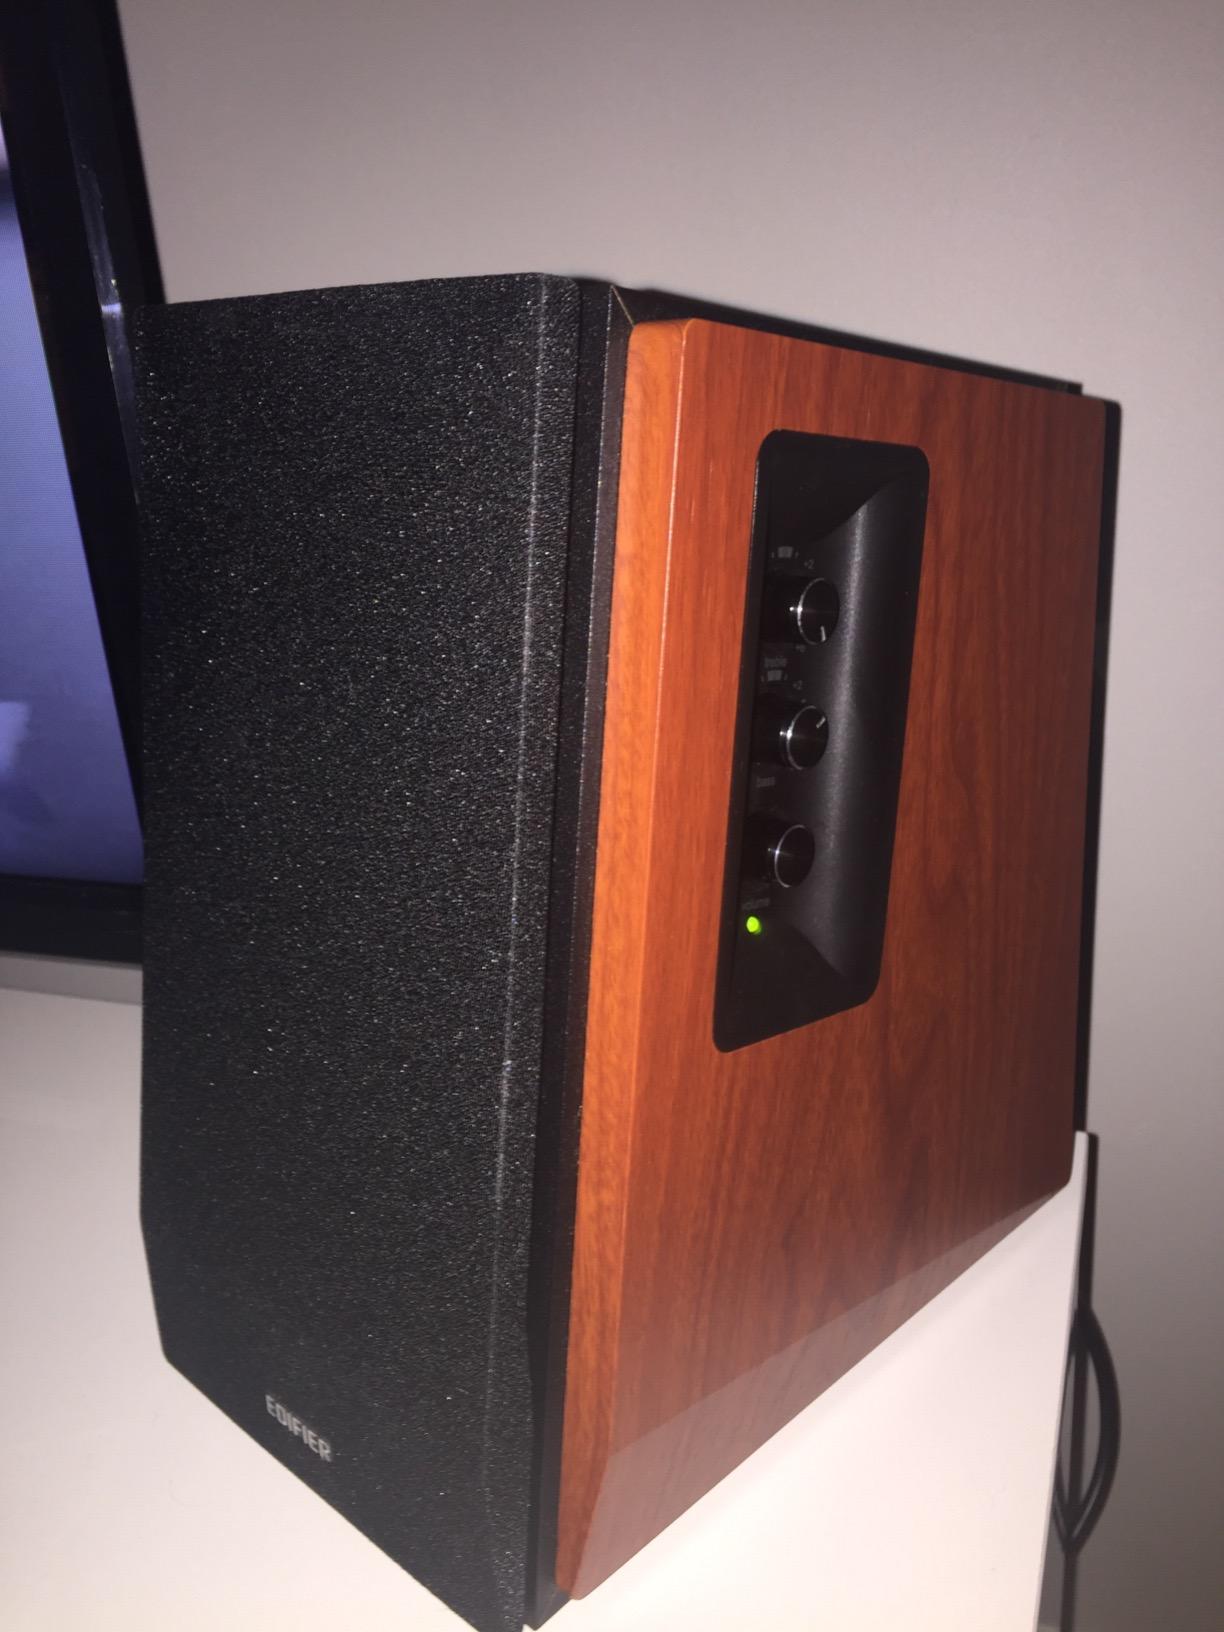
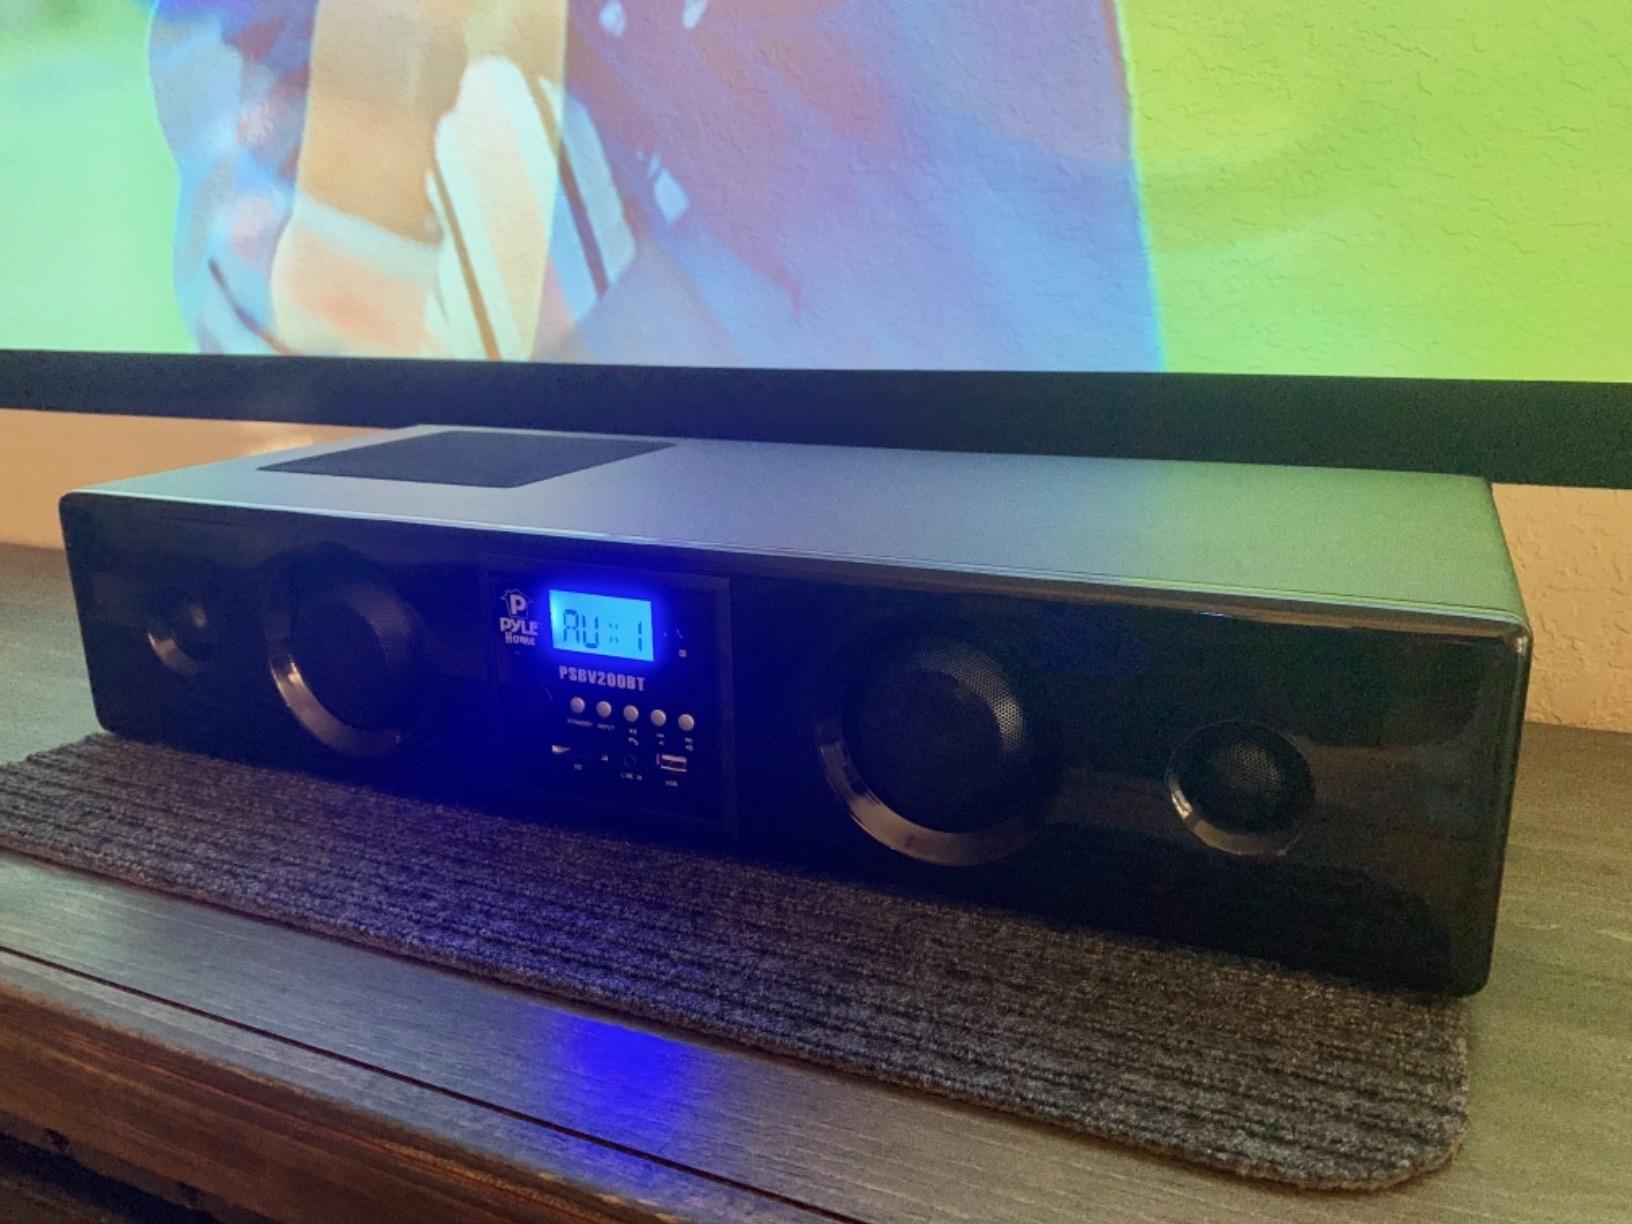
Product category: speaker
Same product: no